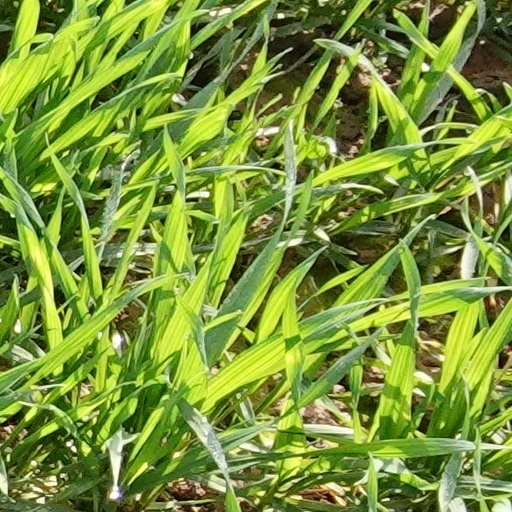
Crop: wheat